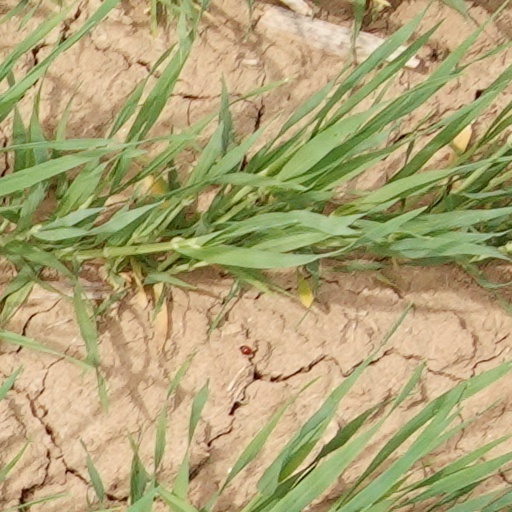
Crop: wheat